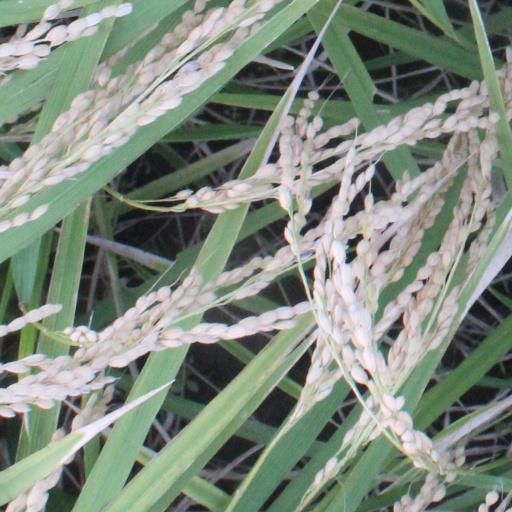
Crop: rice